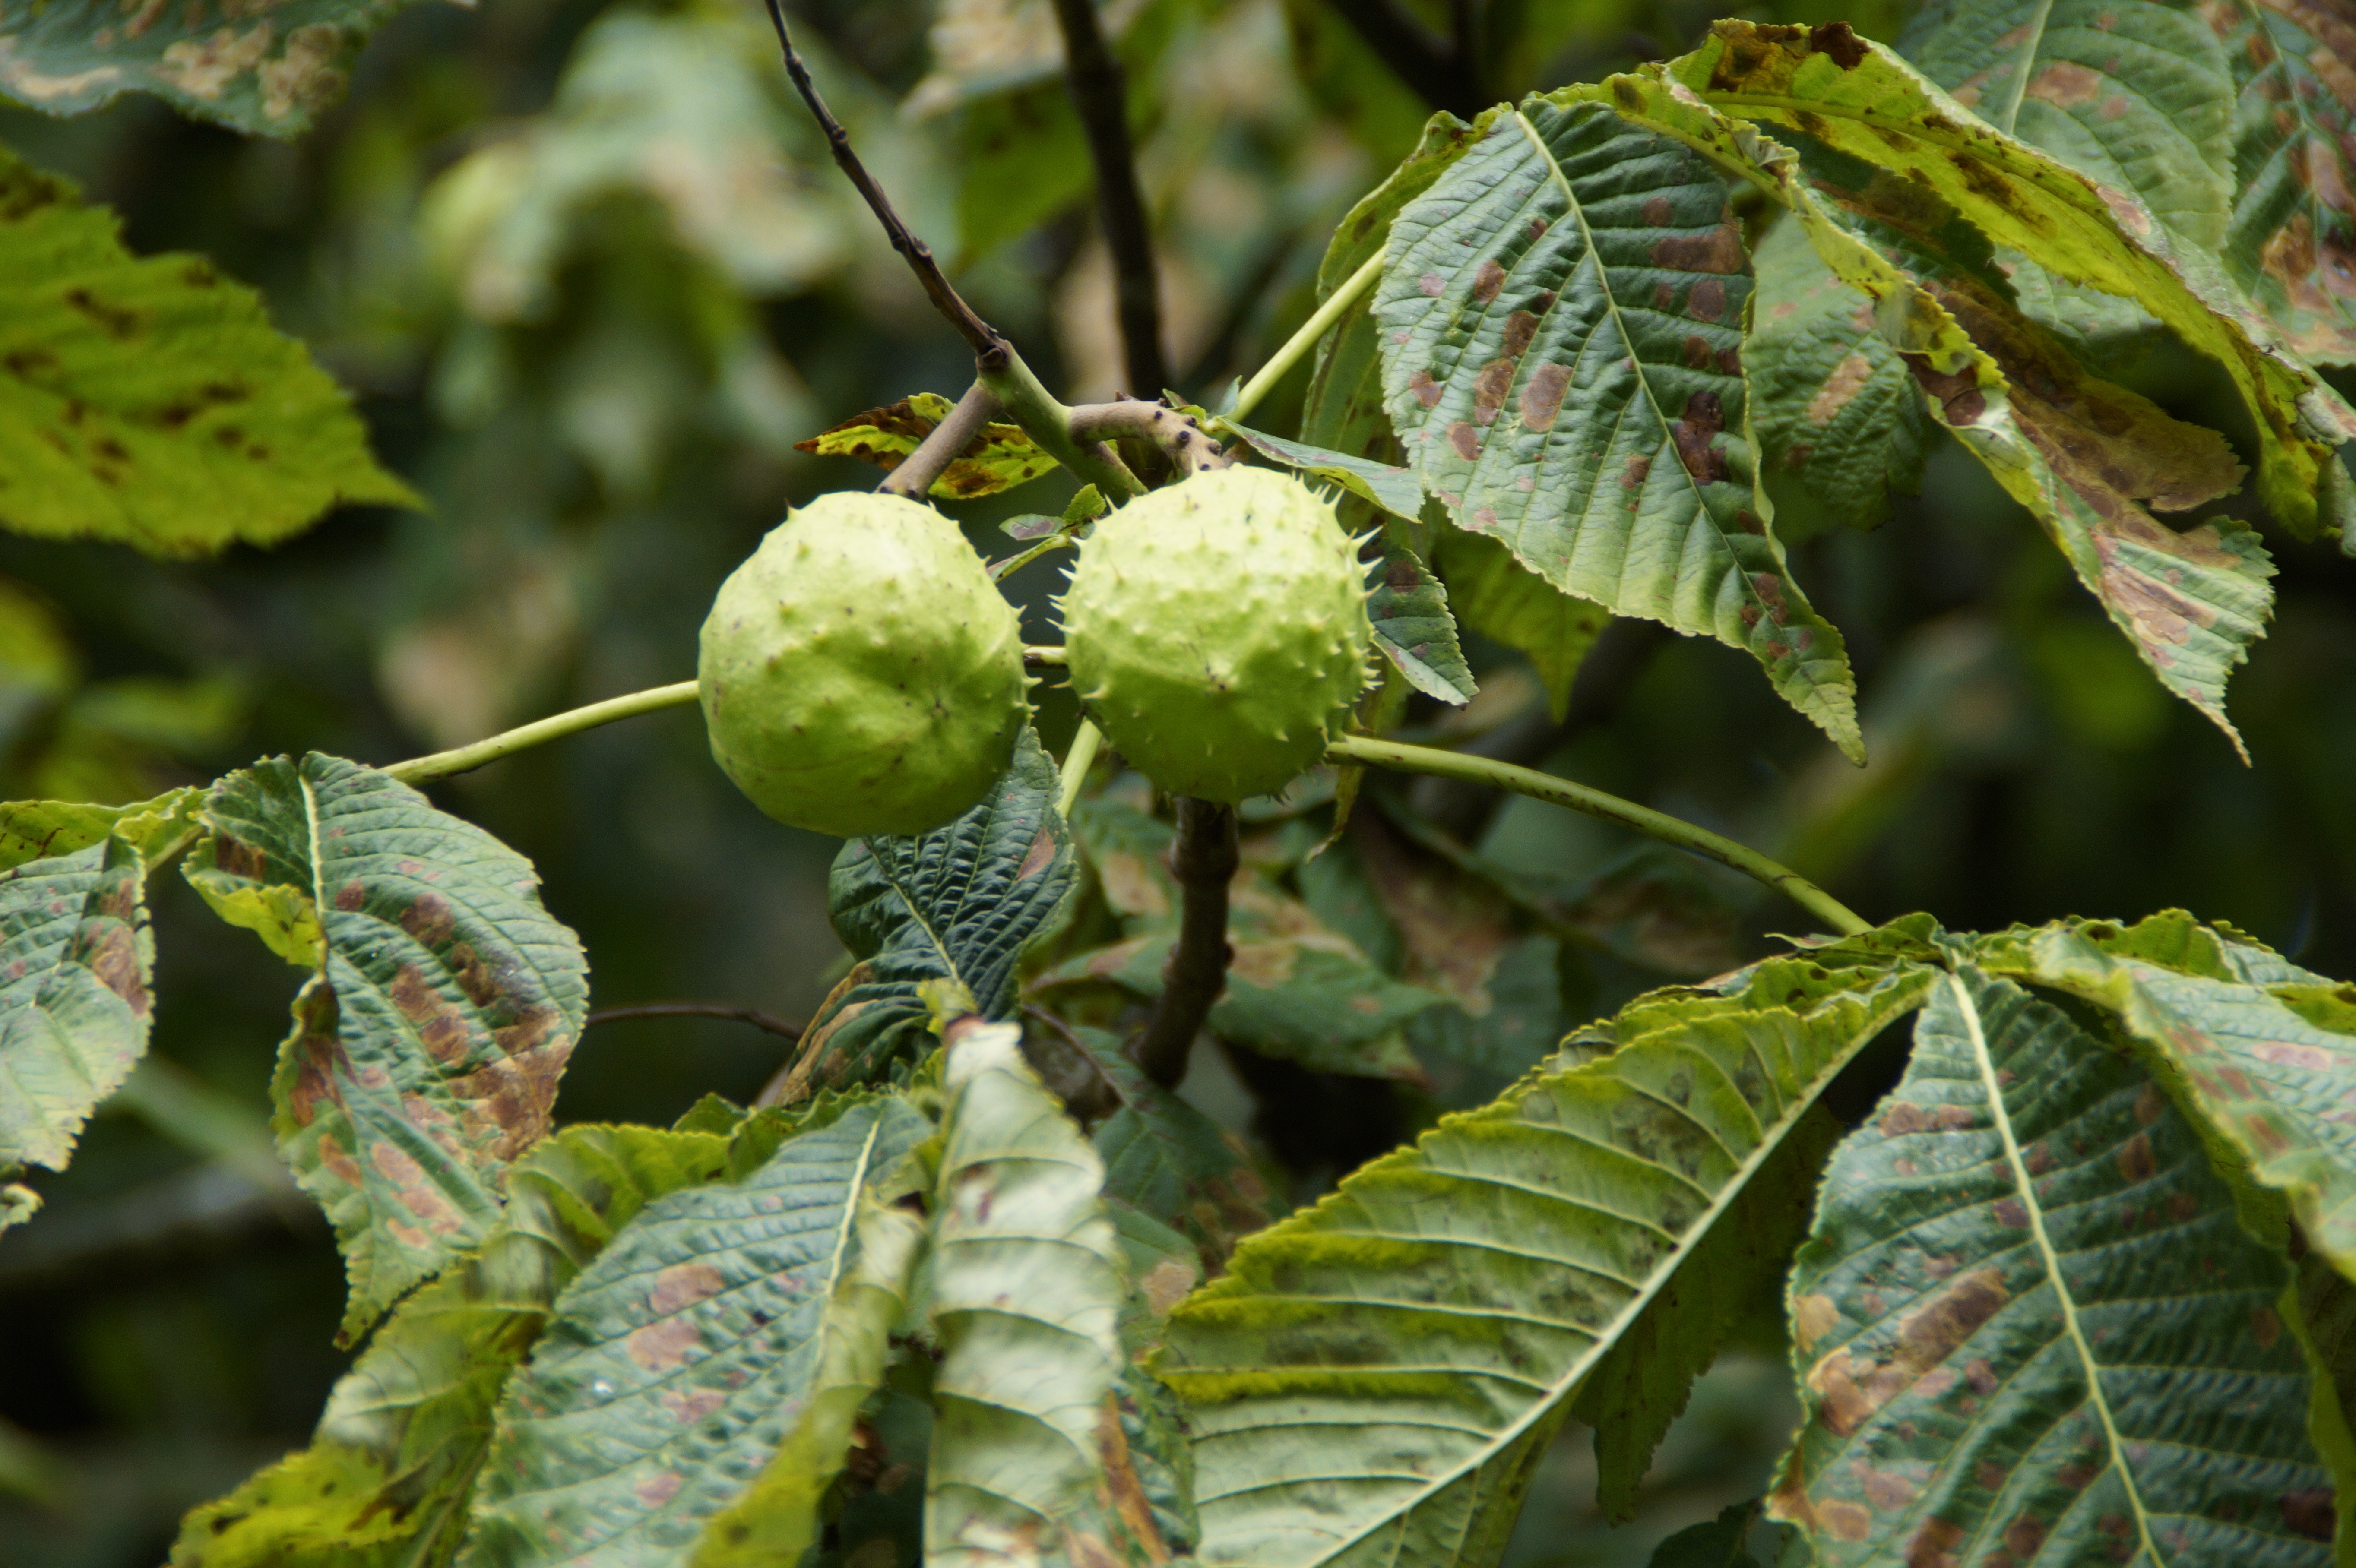
tree, branch, prickly, plant, fruit, leaf, flower, summer, food, produce, botany, two, flora, shrub, fruits, deciduous, pair, chestnut, chestnut tree, chestnut leaves, flowering plant, buckeye, land plant